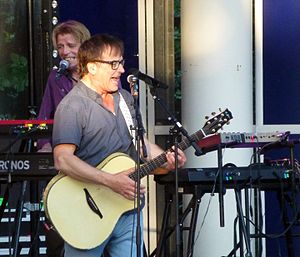
Lars H.U.G.
Lars Hug på scenen i Tivoli Friheden i Aarhus 3. juni 2016.
Lars Hug på scenen i Tivoli Friheden i Aarhus 3. juni 2016
Lars H.U.G. er en dansk musiker og kunstner.